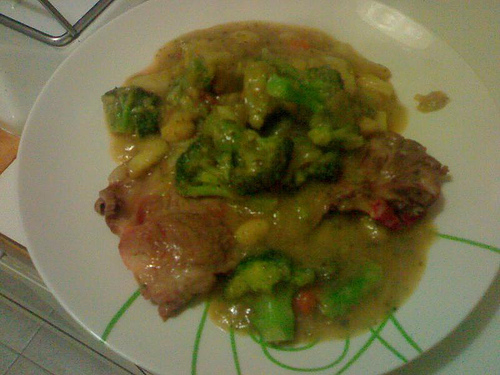
user: Given an image and a question. Answer the question in a short answer. Question: Why might we suspect this plate is served at a restaurant? Short Answer:
assistant: presentation